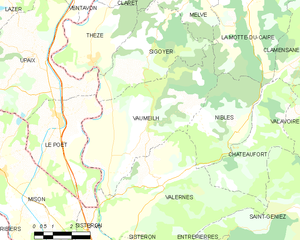
Carte des communes françaises: Vaumeilh
Vaumeilh est une commune française située dans le département des Alpes-de-Haute-Provence, en région Provence-Alpes-Côte d'Azur.